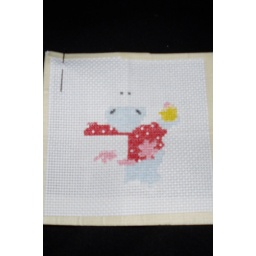
Free gift in World Of Cross Stitch. Have run out of blue for body and red for the rest of the shirt!!